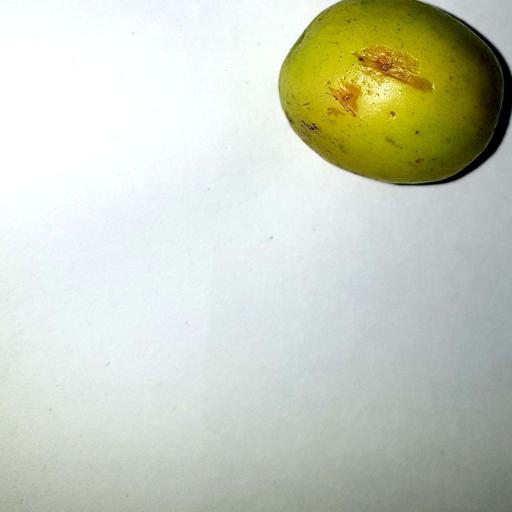
Label: bruised